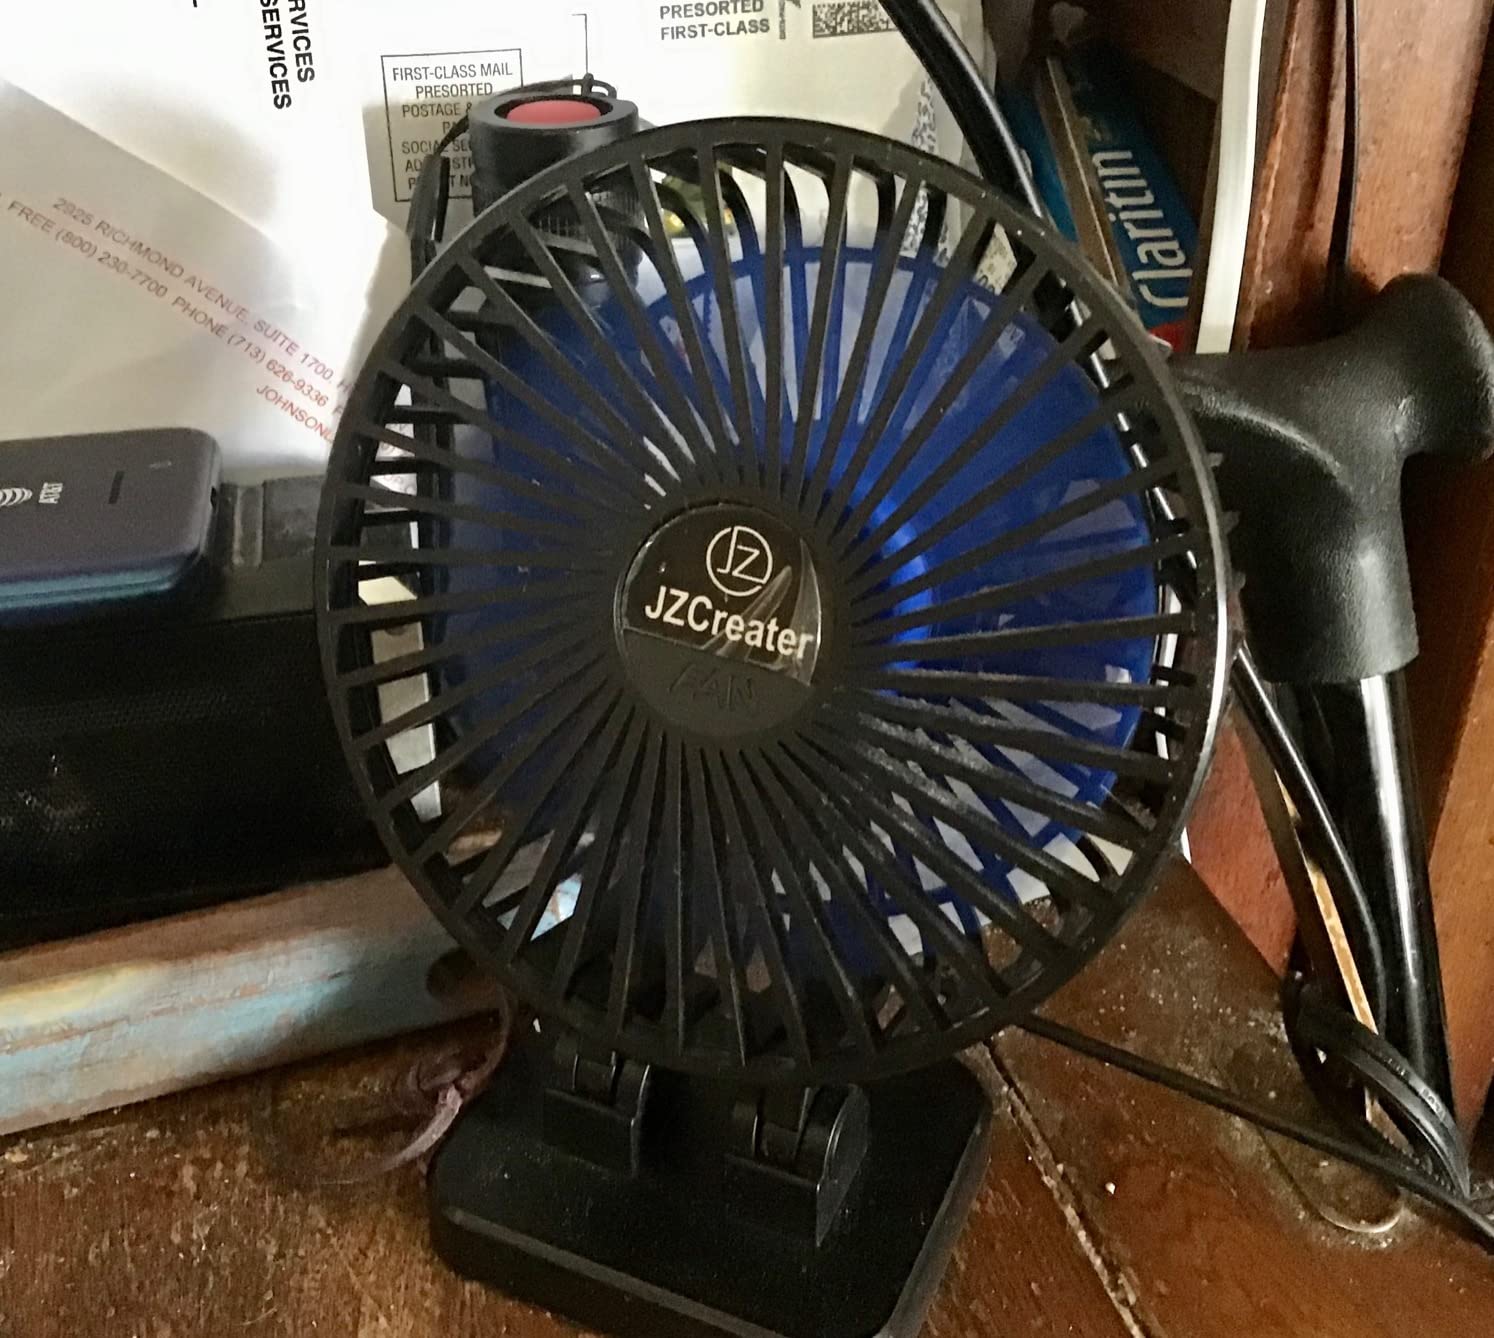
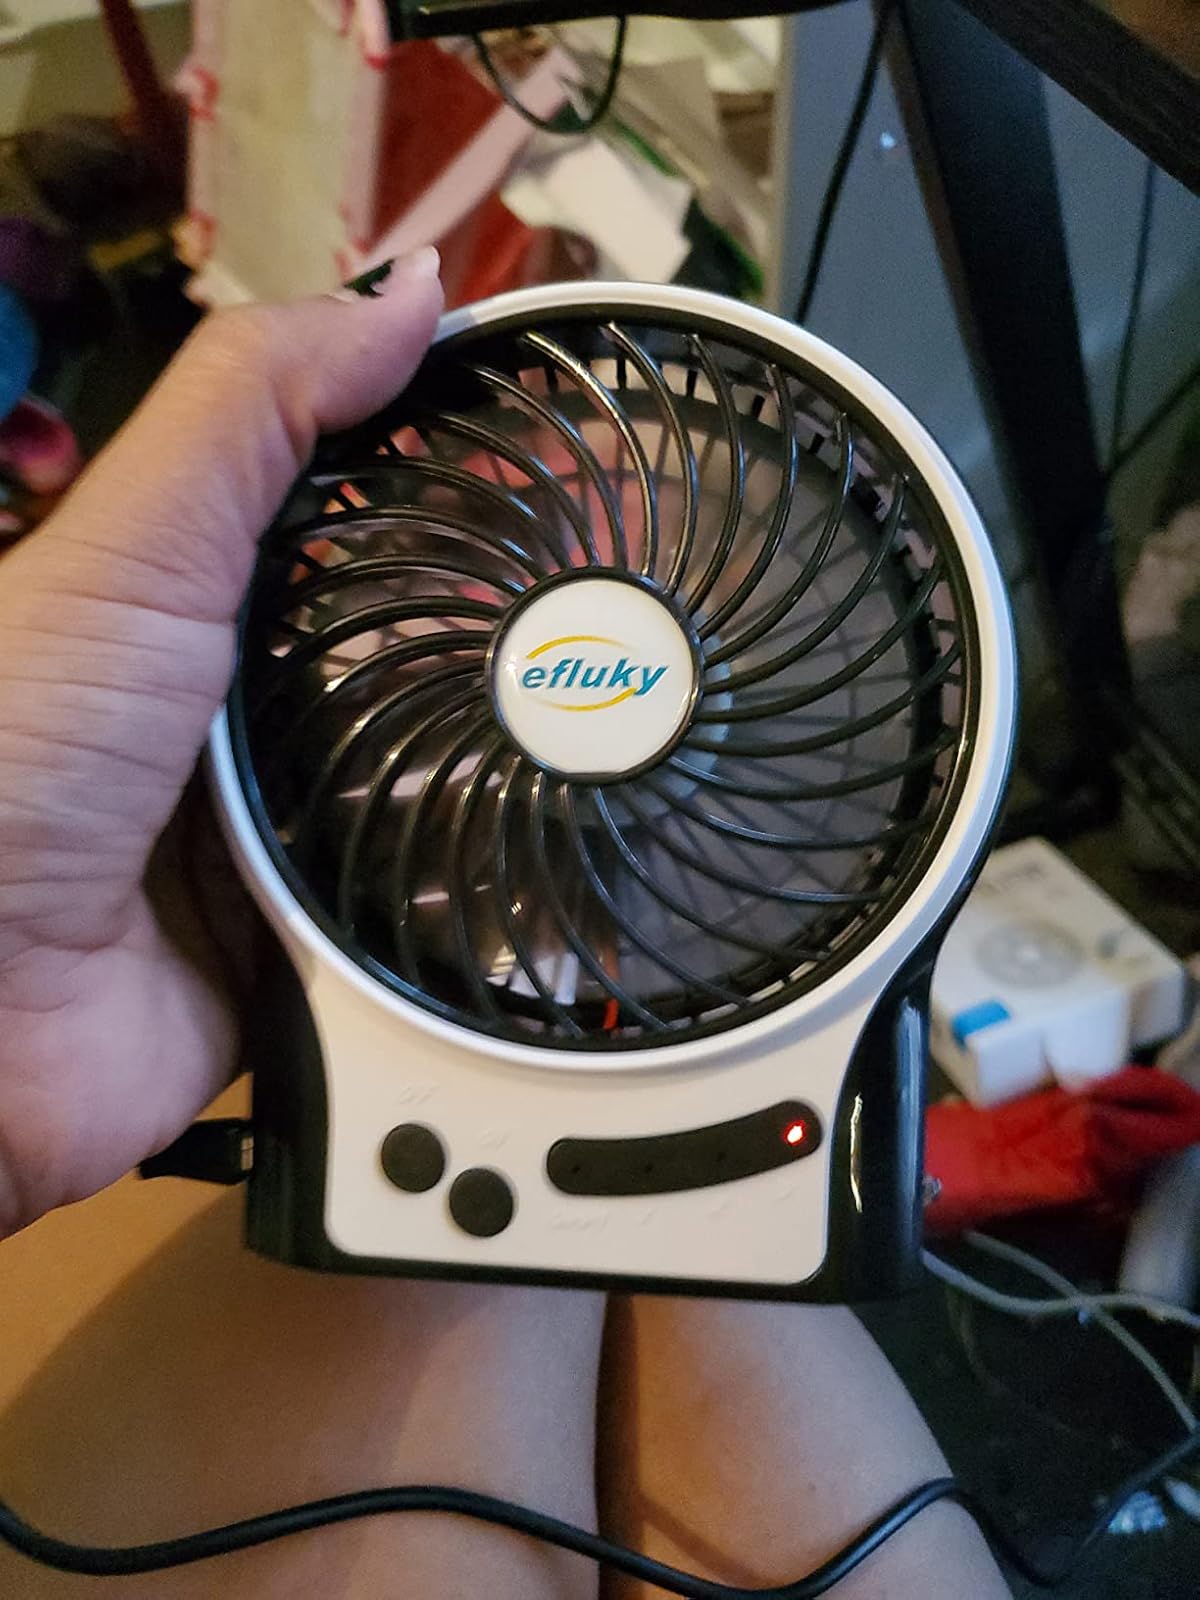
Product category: fan
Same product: no